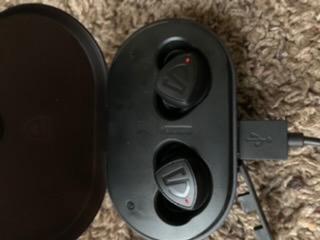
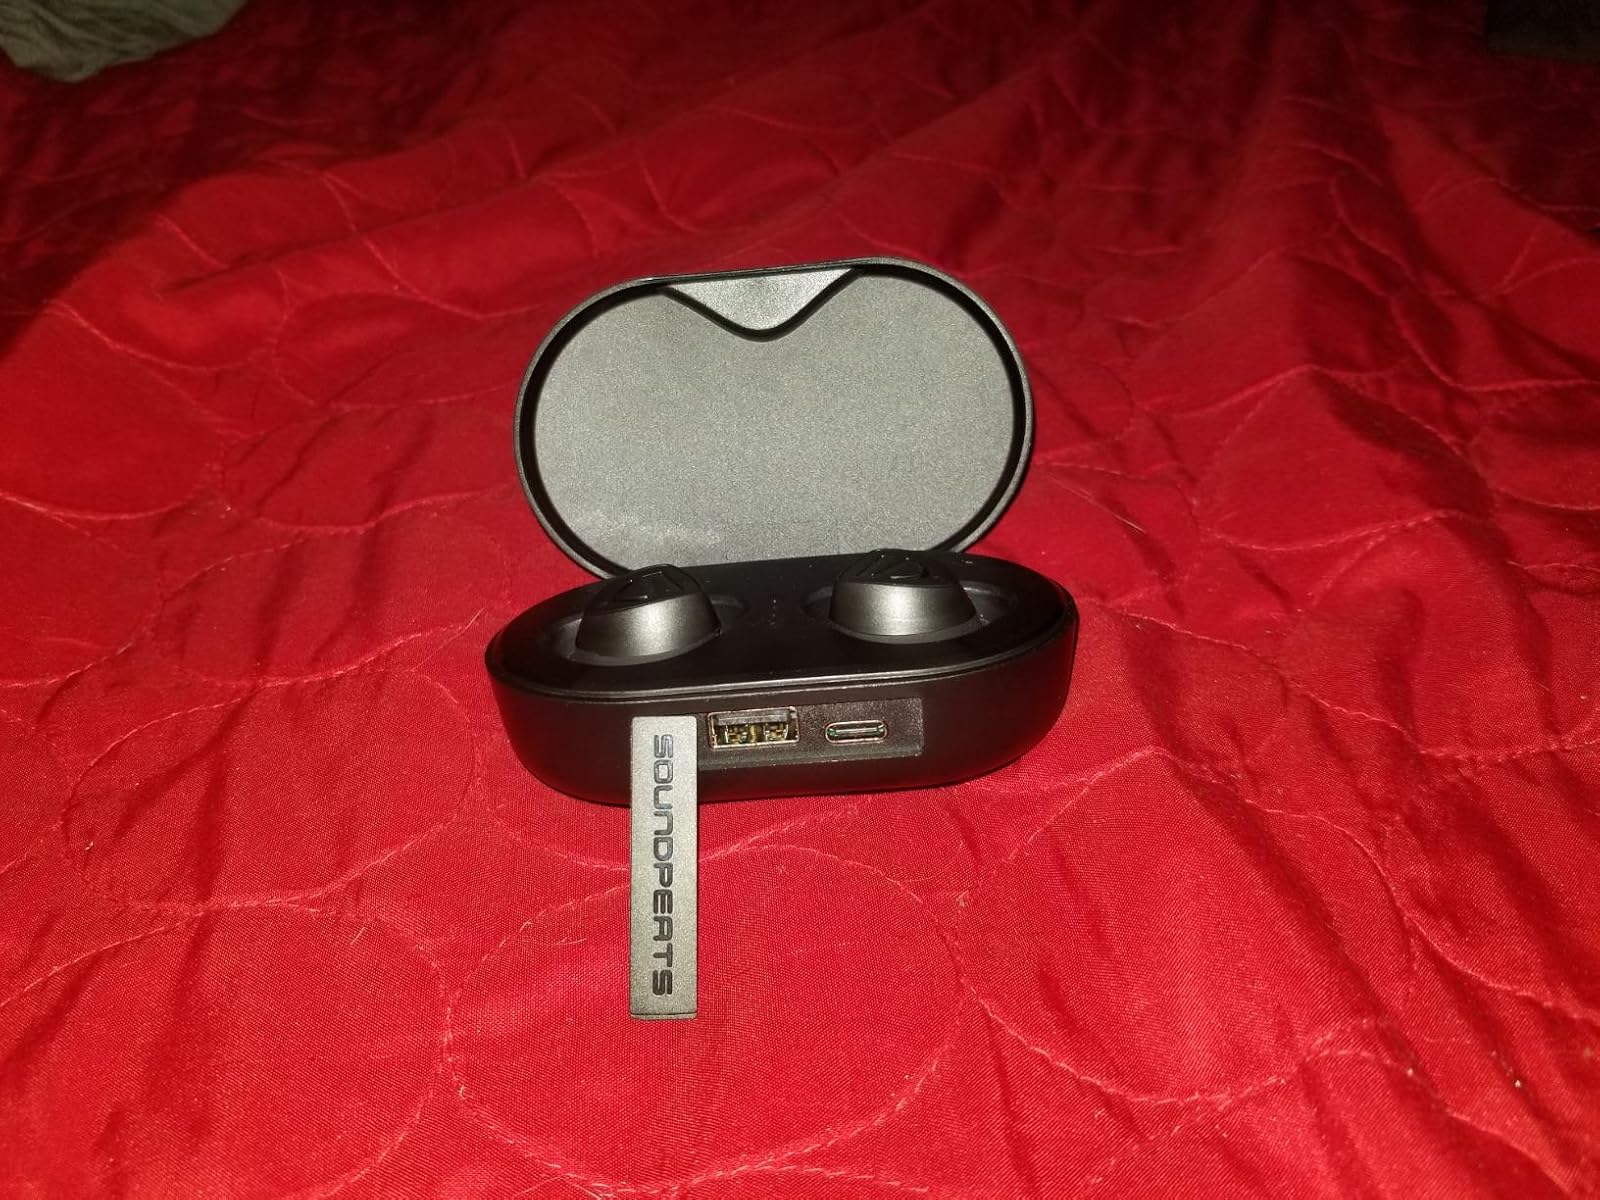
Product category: earbuds
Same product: yes